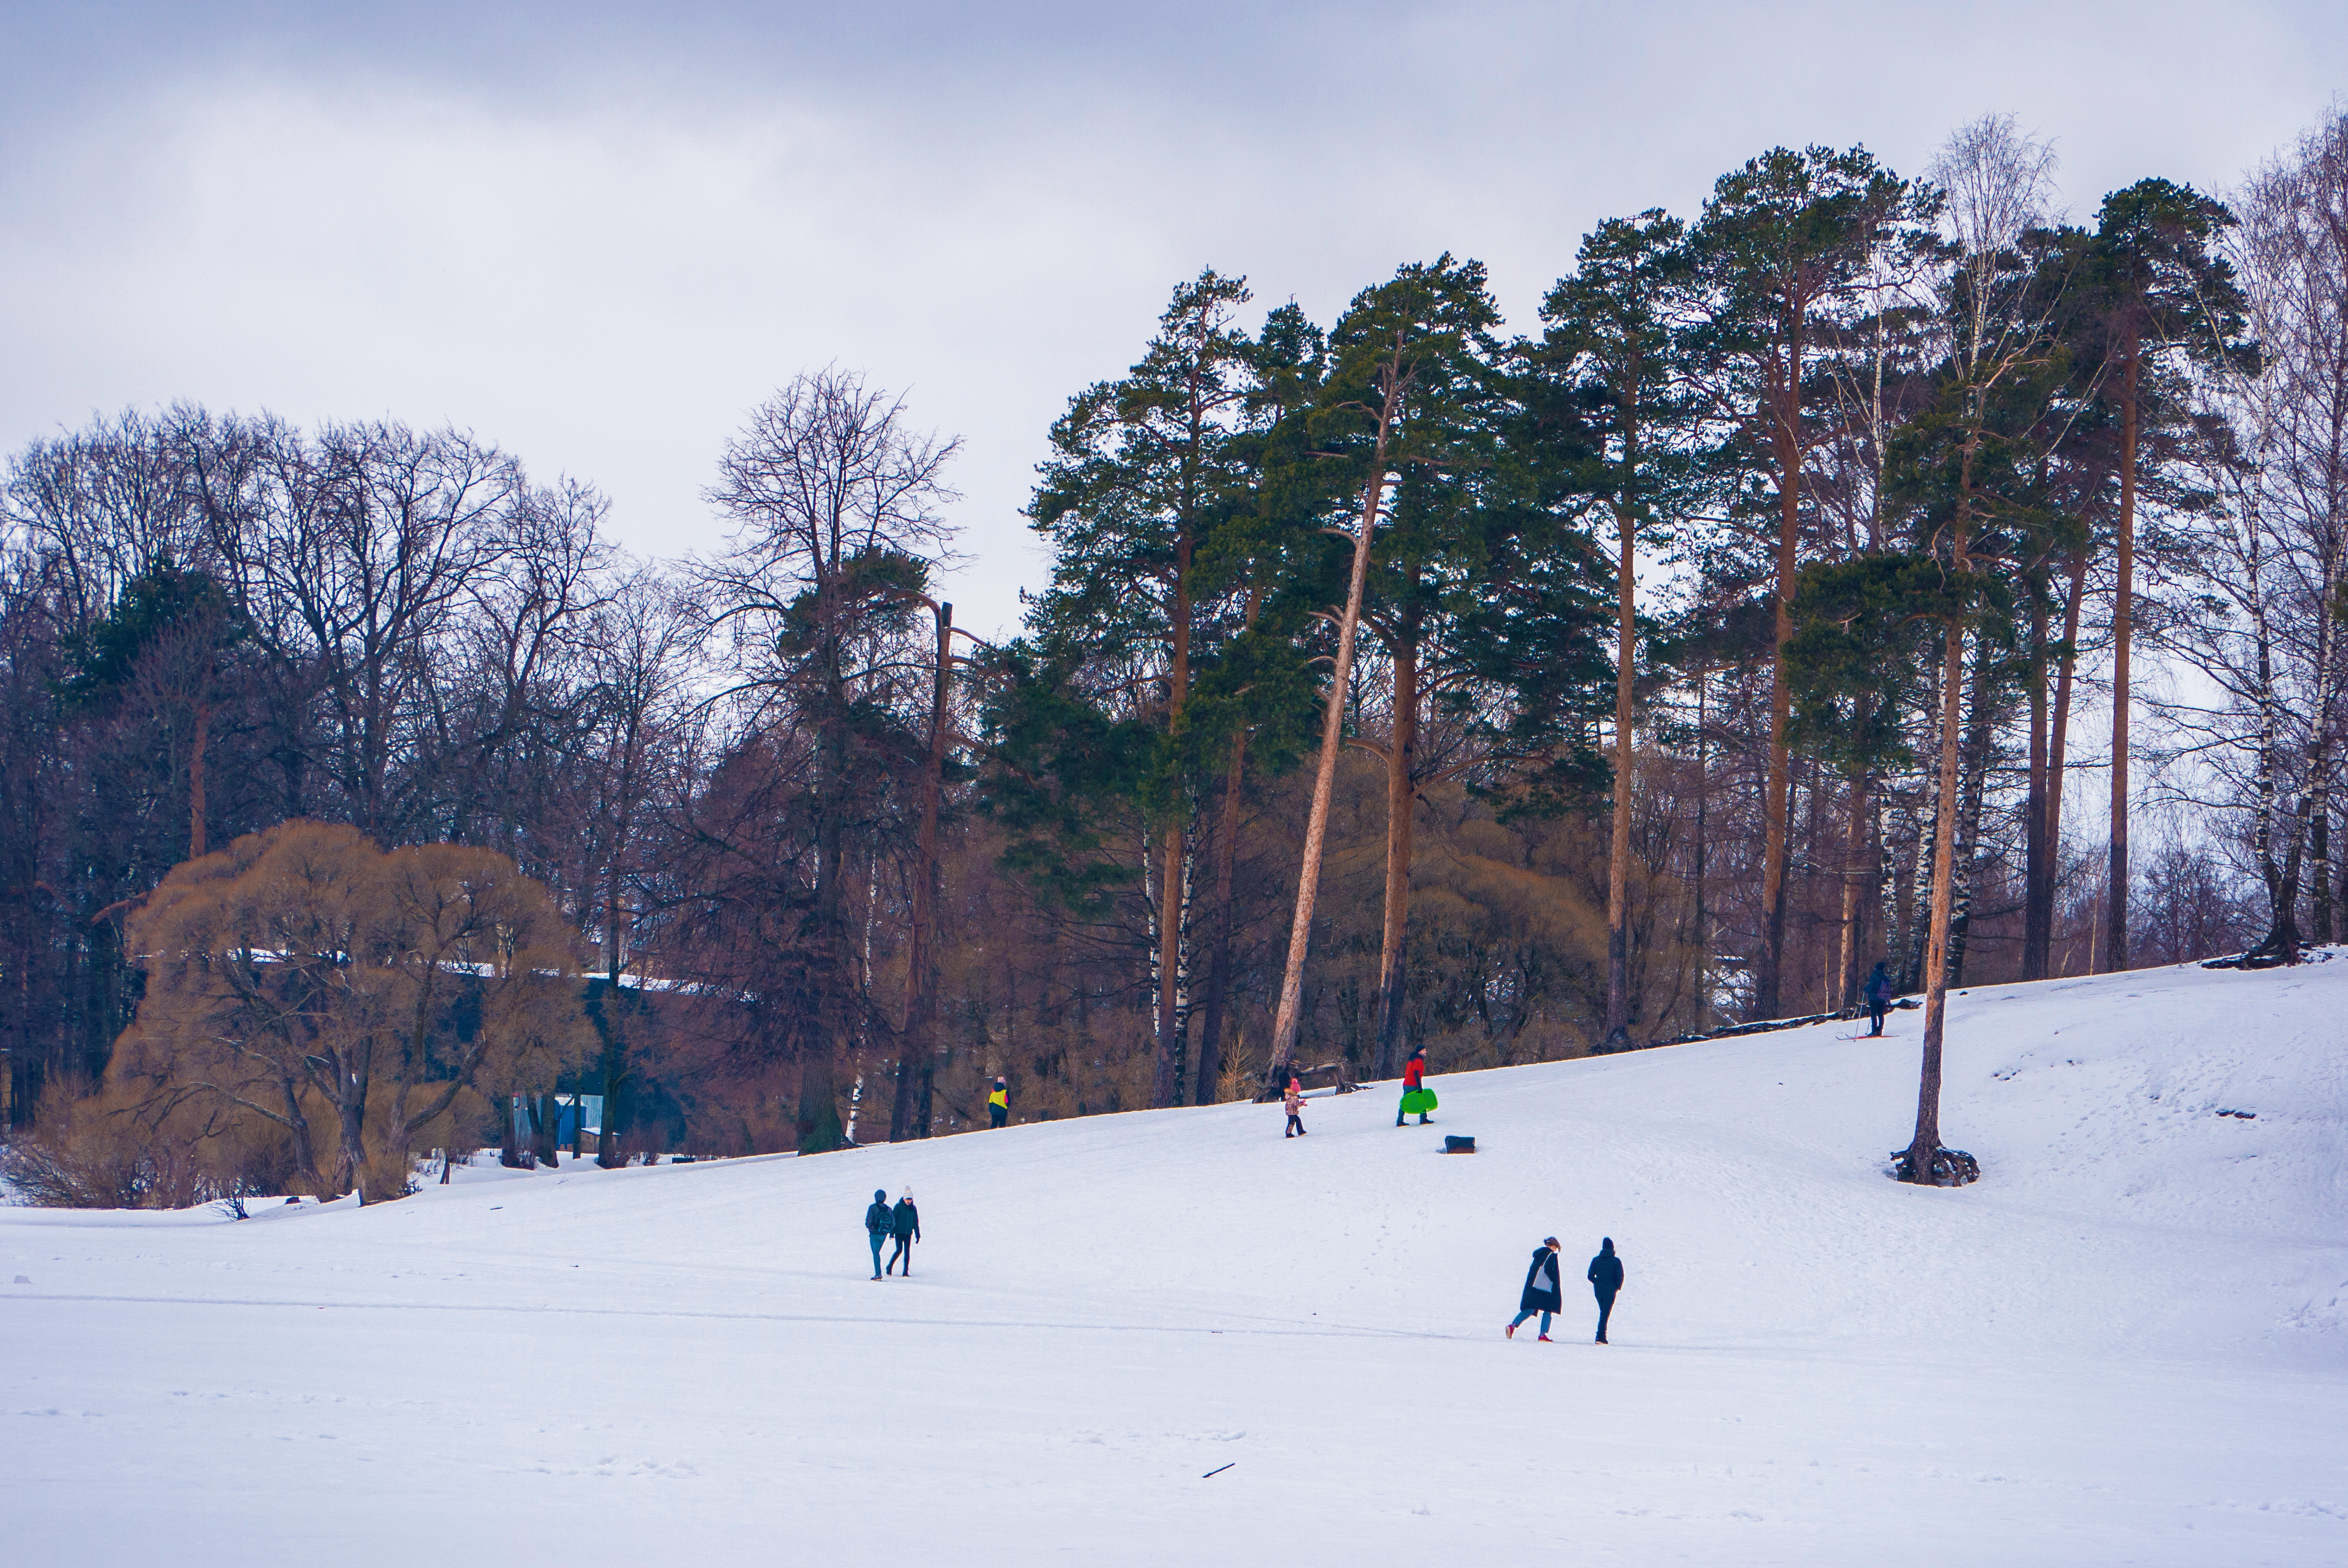
images, sky, snow, cloud, slope, tree, outdoor recreation, freezing, plant, landscape, winter sport, natural landscape, geological phenomenon, ski equipment, winter, leisure, recreation, sports equipment, forest, glacial landform, skiing, ski, piste, mountain range, conifer, hill, sports, fun, ice cap, fir, ski resort, evening, frost, pine, cross country skiing, pine family